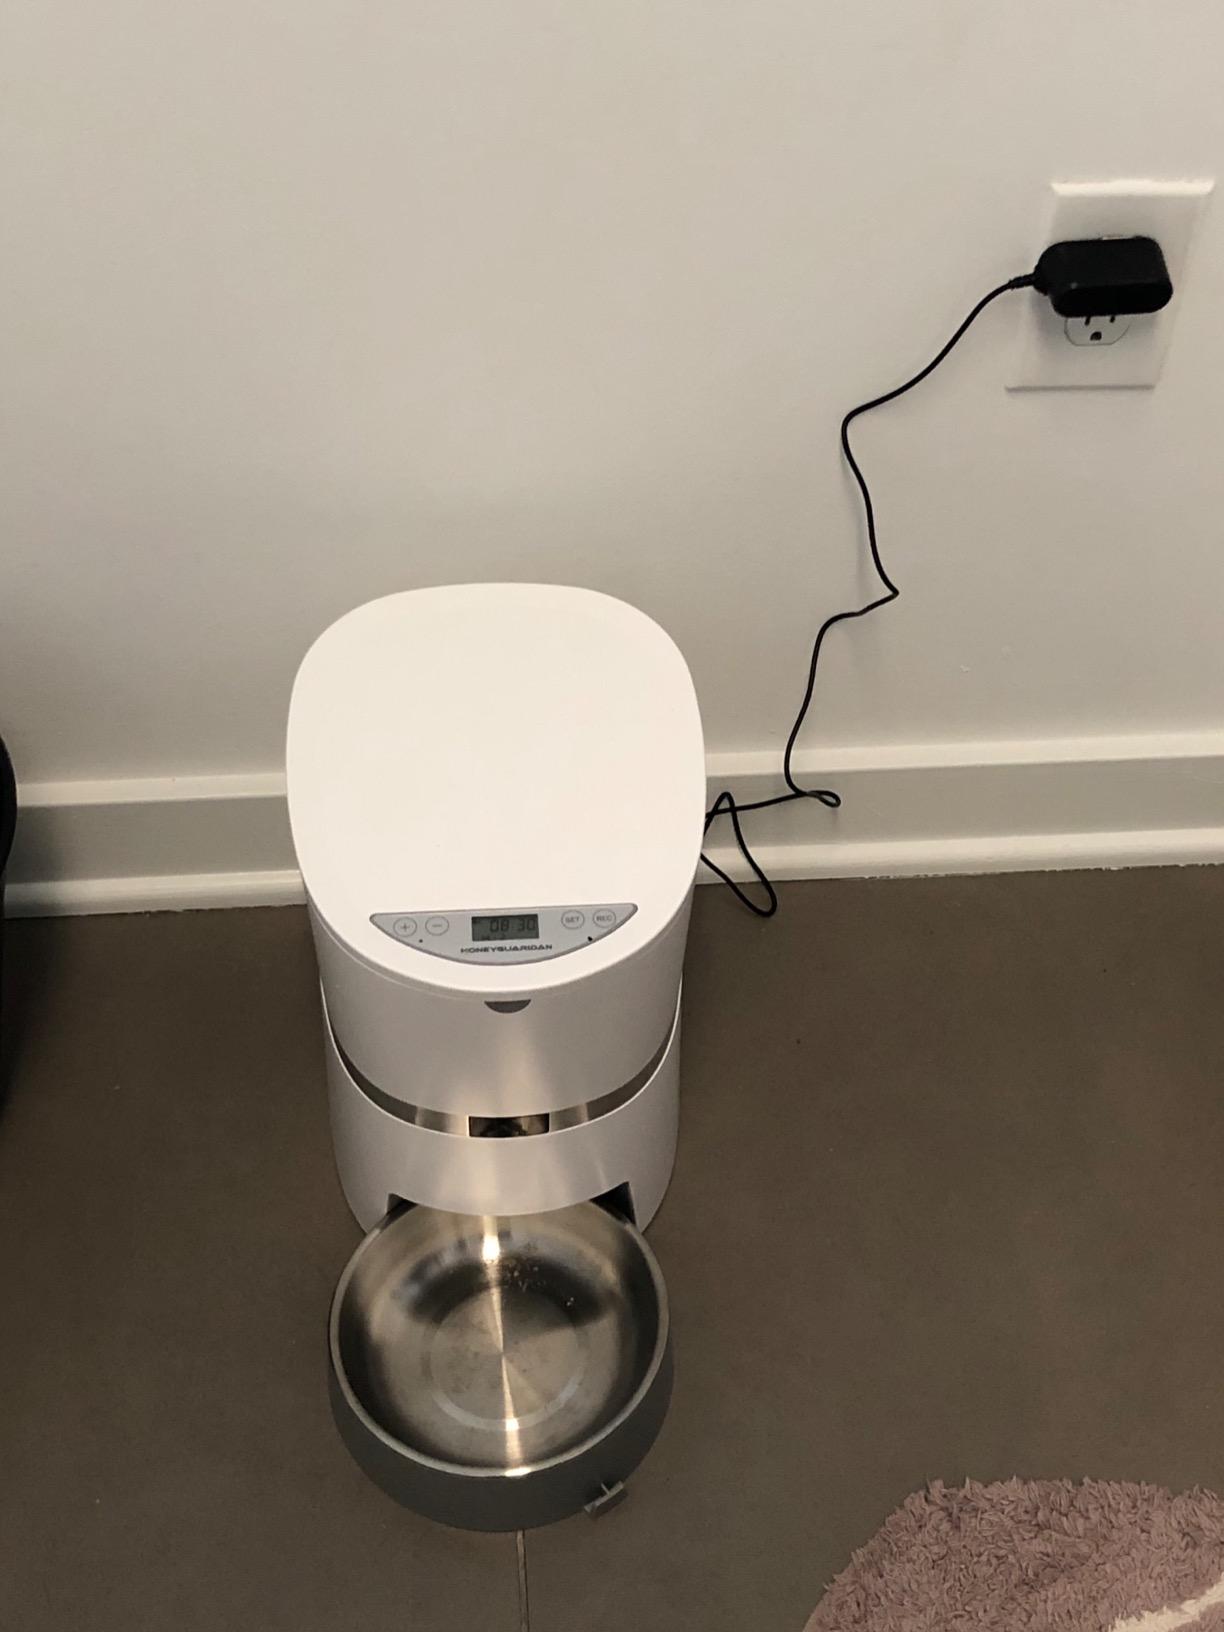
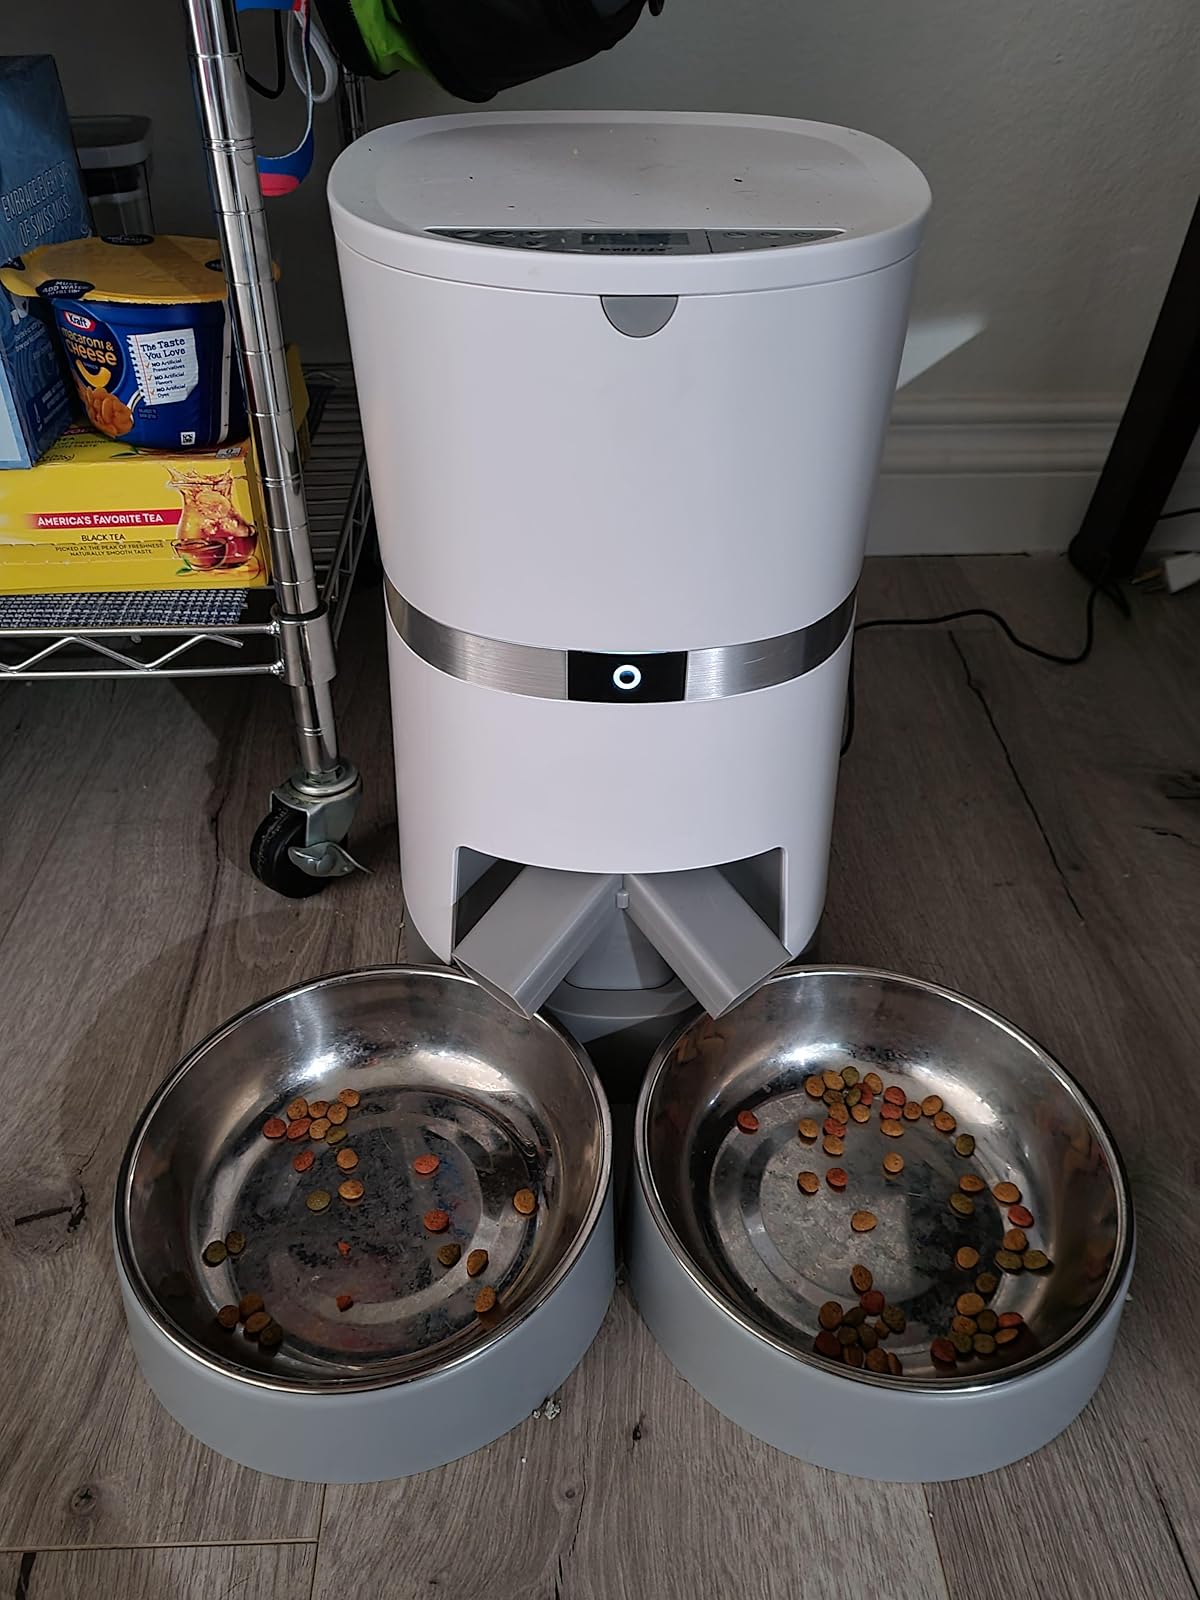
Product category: items_feeder
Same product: no